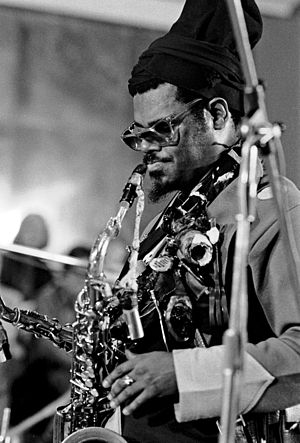
Rahsaan Roland Kirk
Rahsaan Roland Kirk var en blind amerikansk jazzmusiker som spillede tenorsaxofon og fløjte samt mange andre instrumenter. Kirk var en sand ener i den moderne jazz. Den blinde blæser-blæksprutte skabte sin helt egen særlige musik, der besad en ukuelig, ja til tider nærmest vulkanagtig, energi. Desuden havde den ofte humor, kunne være rå og upoleret og trak ikke mindst på stort set hele jazzhistorien, eller som Kirk yndede at kalde den: black classical music.